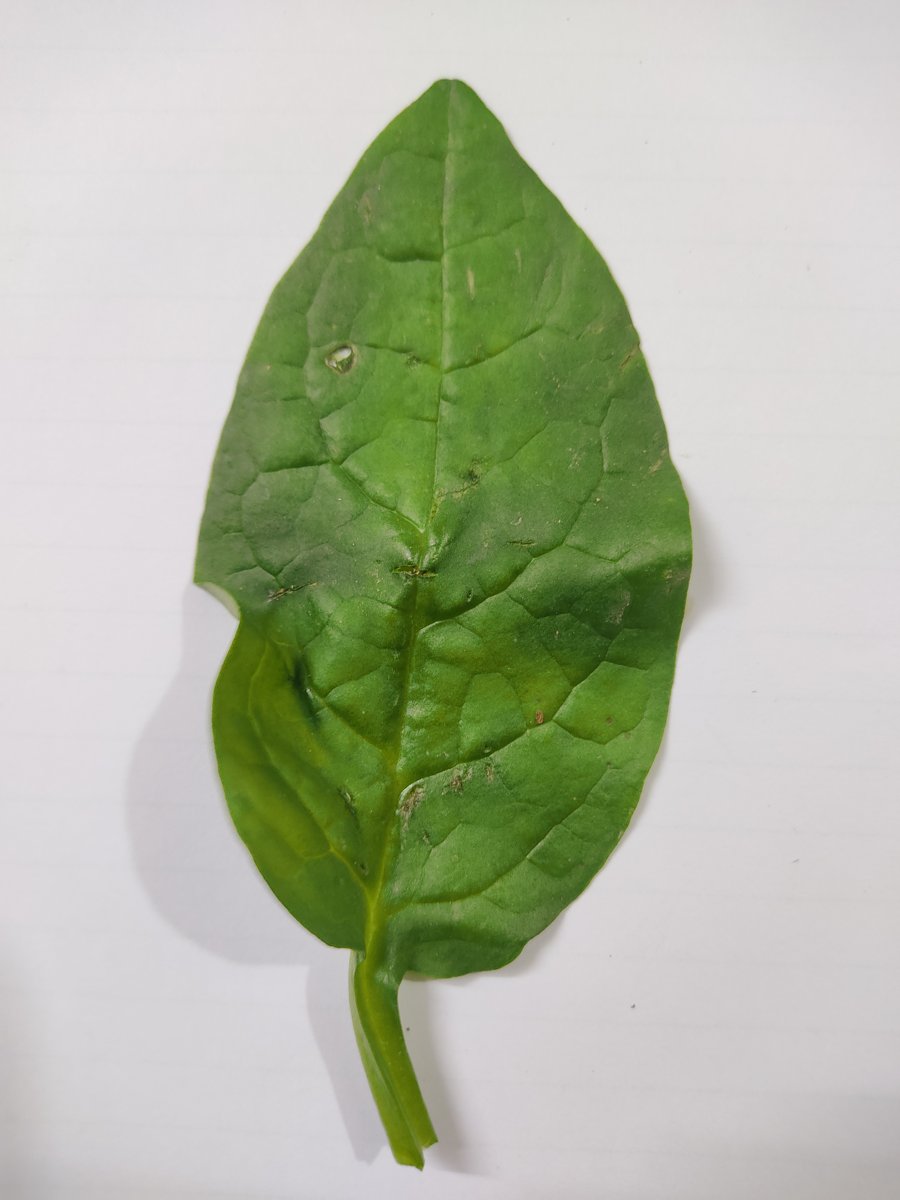
Label: Healthy-Leaf